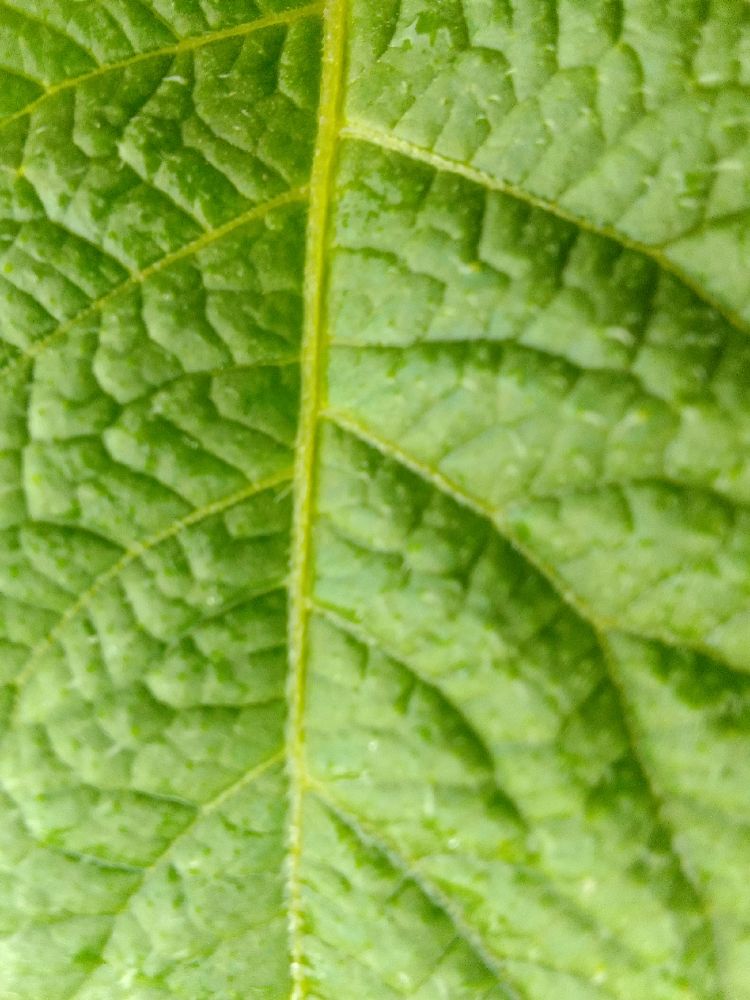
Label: Healthy